Jonker JS-3 Rapture

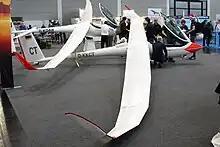
JS-3 Rapture

Type certification of the JS-MD 3 was achieved with EASA on 18 July 2019.